Dexter Park (Queens)

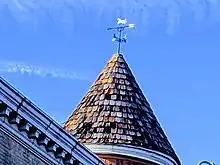
Union Course horse weathervane

In the 19th century, Queens lacked the stricter building rules of Brooklyn. Hotels sprung up and Woodhaven became the site of two racetracks: the Union Course (1821) and the Centerville (1825). Union Course was a nationally famous racetrack situated in the area now bounded by 78th Street, 82nd Street, Jamaica Avenue and Atlantic Avenue. Elderts Lane was the city line and the park was just beyond that in Queens.